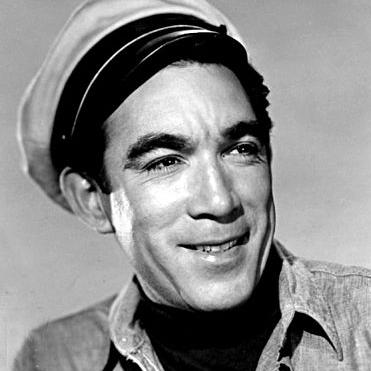
Age: 39